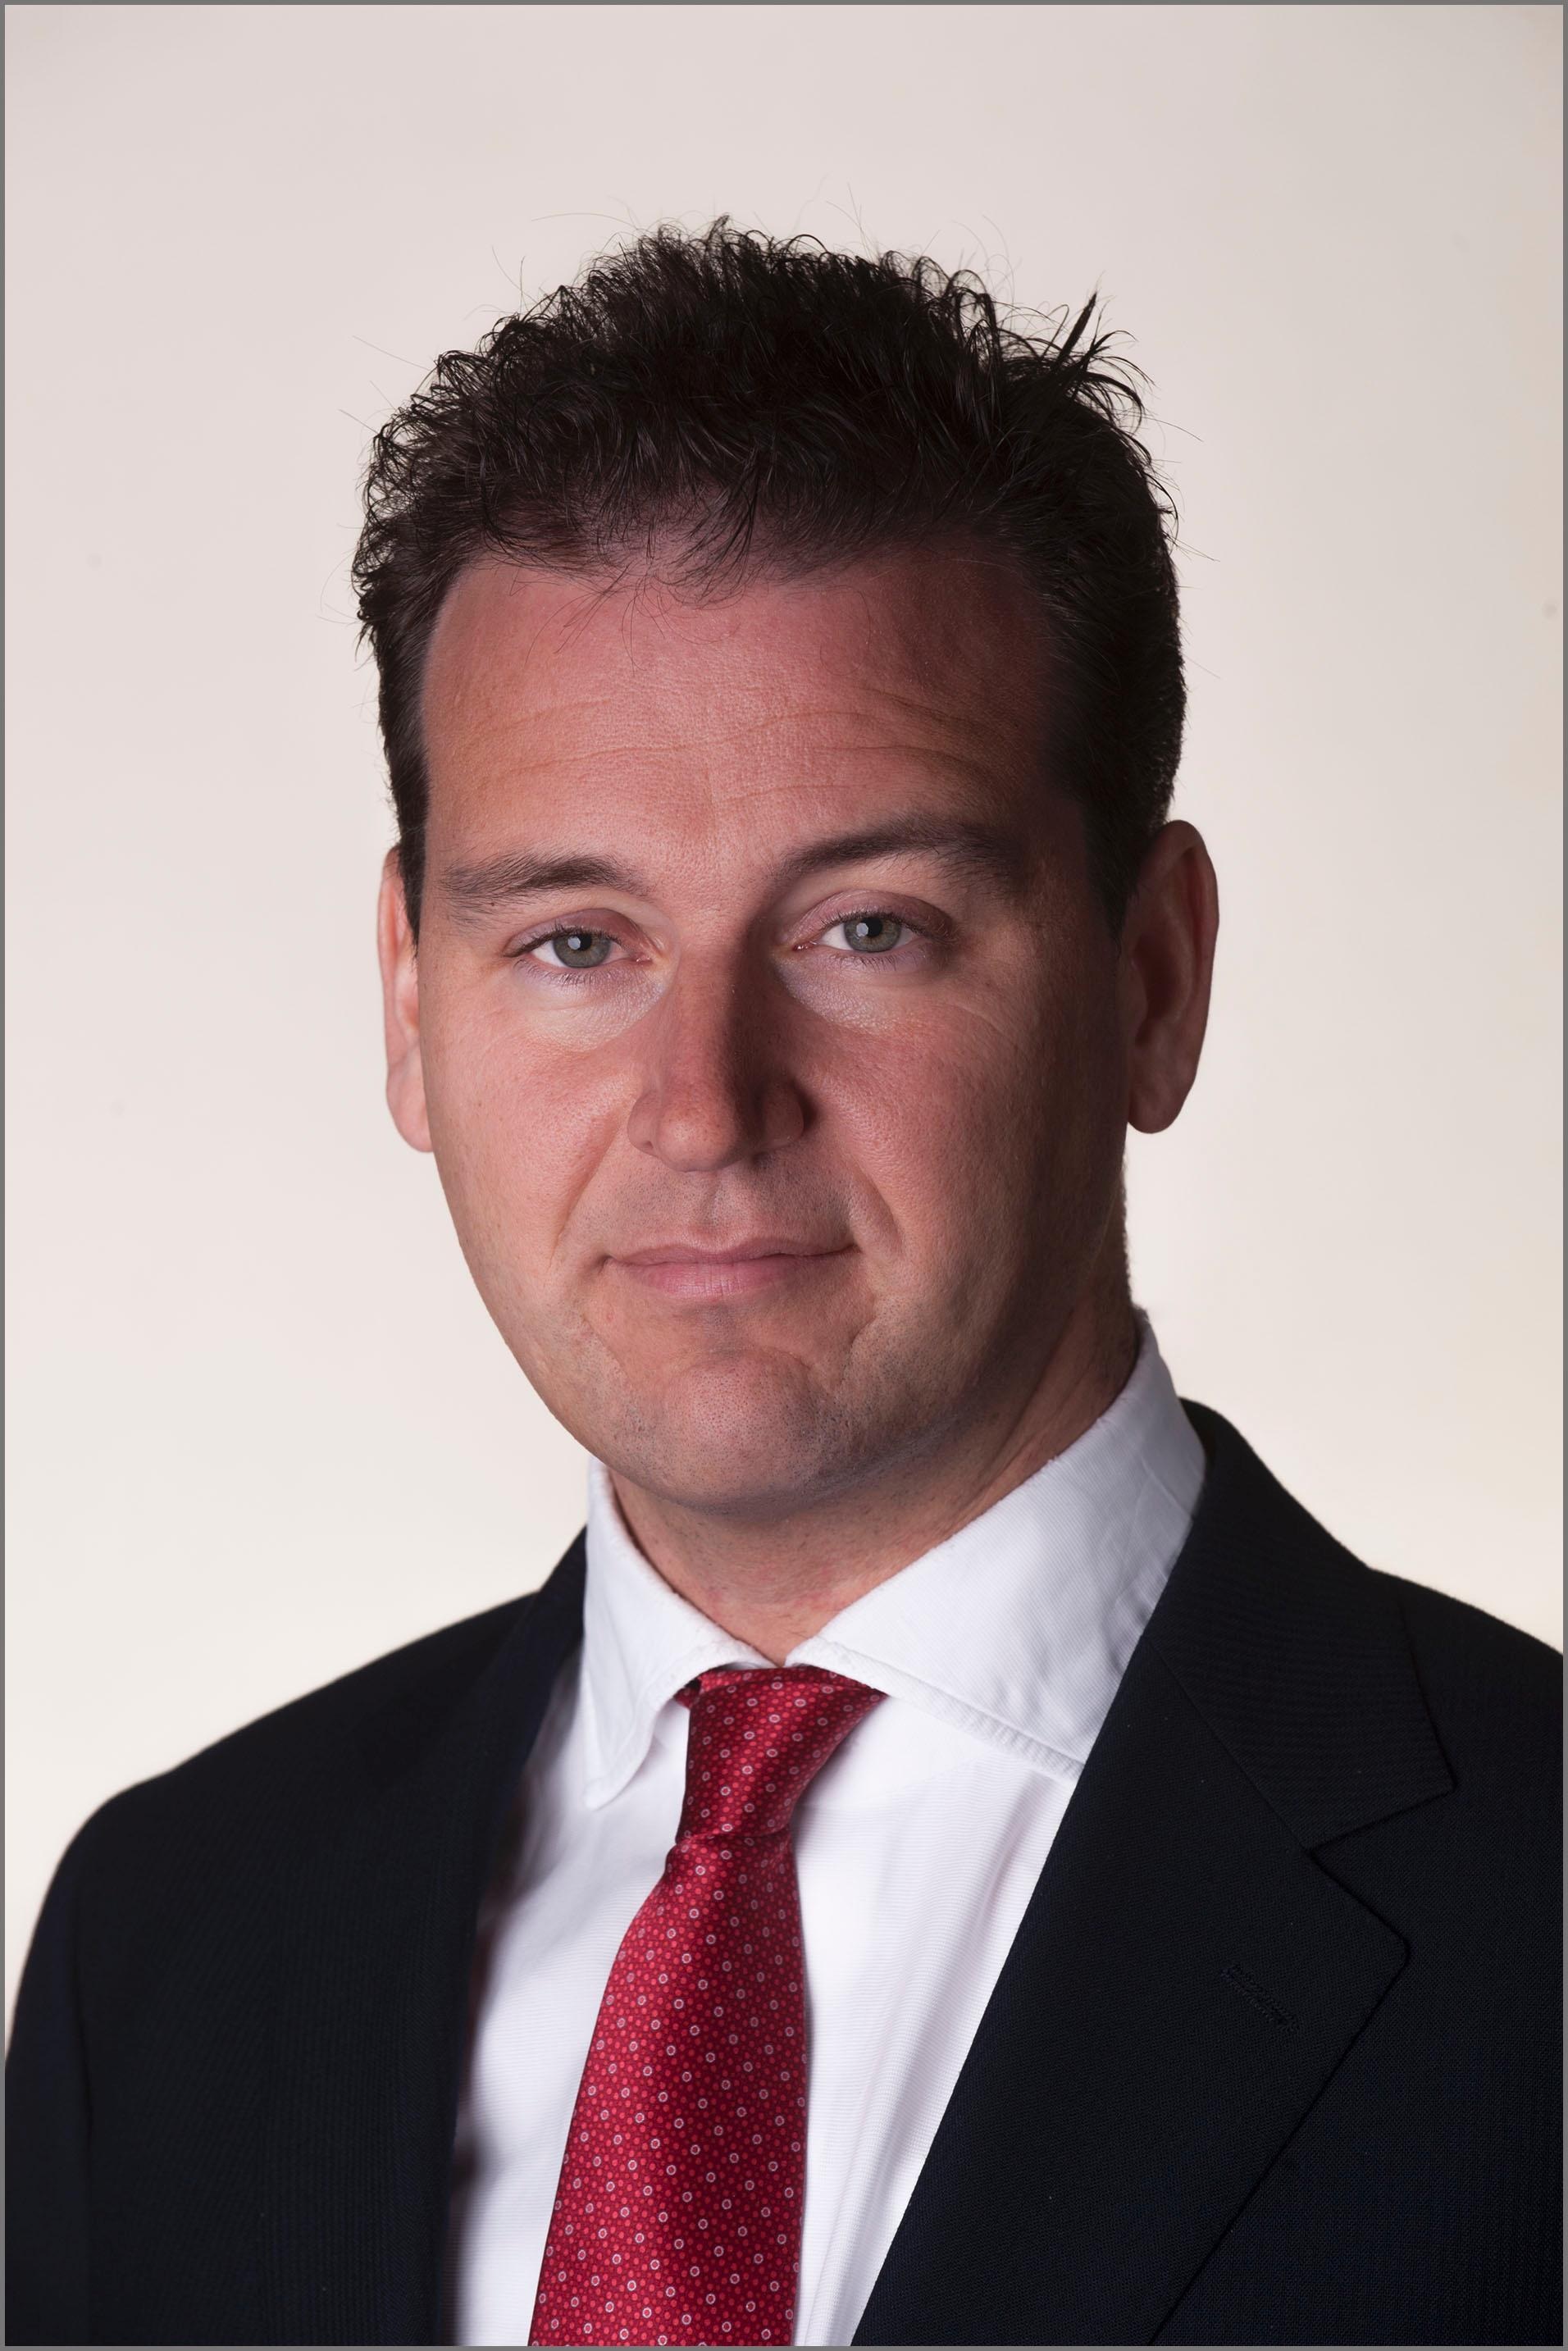
man, person, portrait, professional, profession, netherlands, dutch, party, politics, politician, labour, prime minister, deputy, lodewijk, asscher